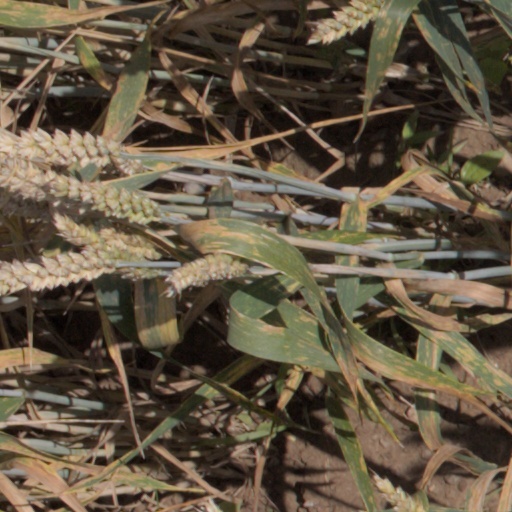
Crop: wheat